Health Resources and Services Administration

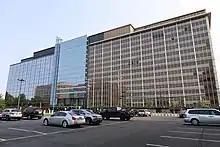
HRSA headquarters at 5600 Fishers Lane in Rockville, Maryland

HRSA funds almost 1,400 health center grantees that operate more than 10,400 clinics and mobile medical vans. Health centers deliver primary and preventive care to over 16 million low-income patients in every state, the District of Columbia, Puerto Rico, the U.S. Virgin Islands, and U.S. possessions in the Pacific.